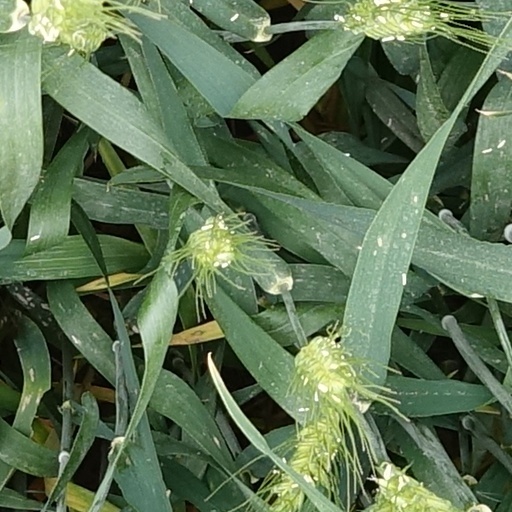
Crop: wheat